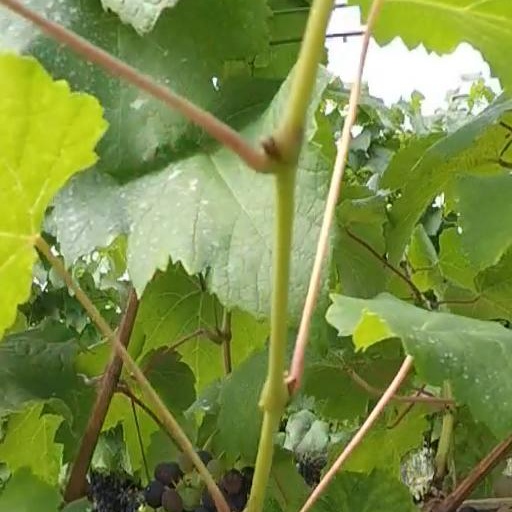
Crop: grape